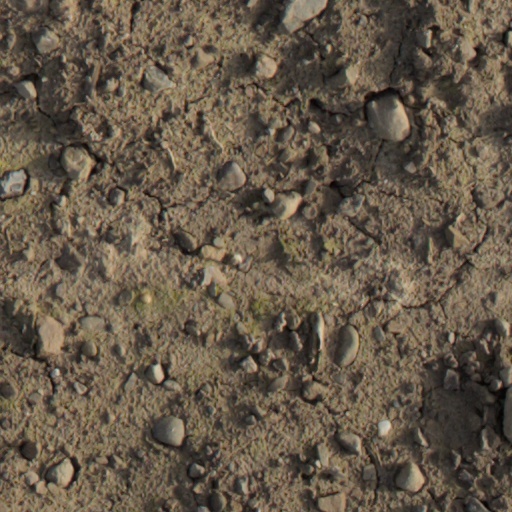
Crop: wheat